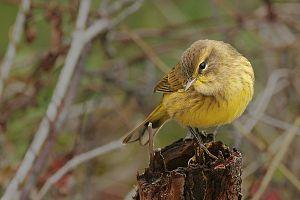
La Paruline à couronne rousse est une espèce de passereaux appartenant à la famille des Parulidae.